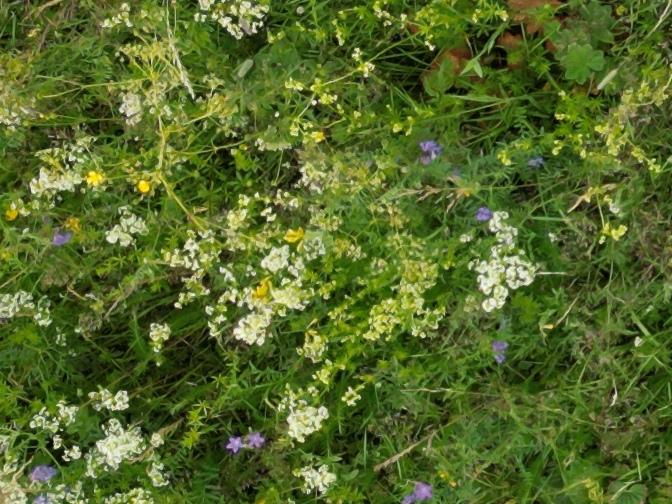
Flowers visible: yarrow flowers, yarrow flowers, yarrow flowers, yarrow flowers, yarrow flowers, yarrow flowers, yarrow flowers, yarrow flowers